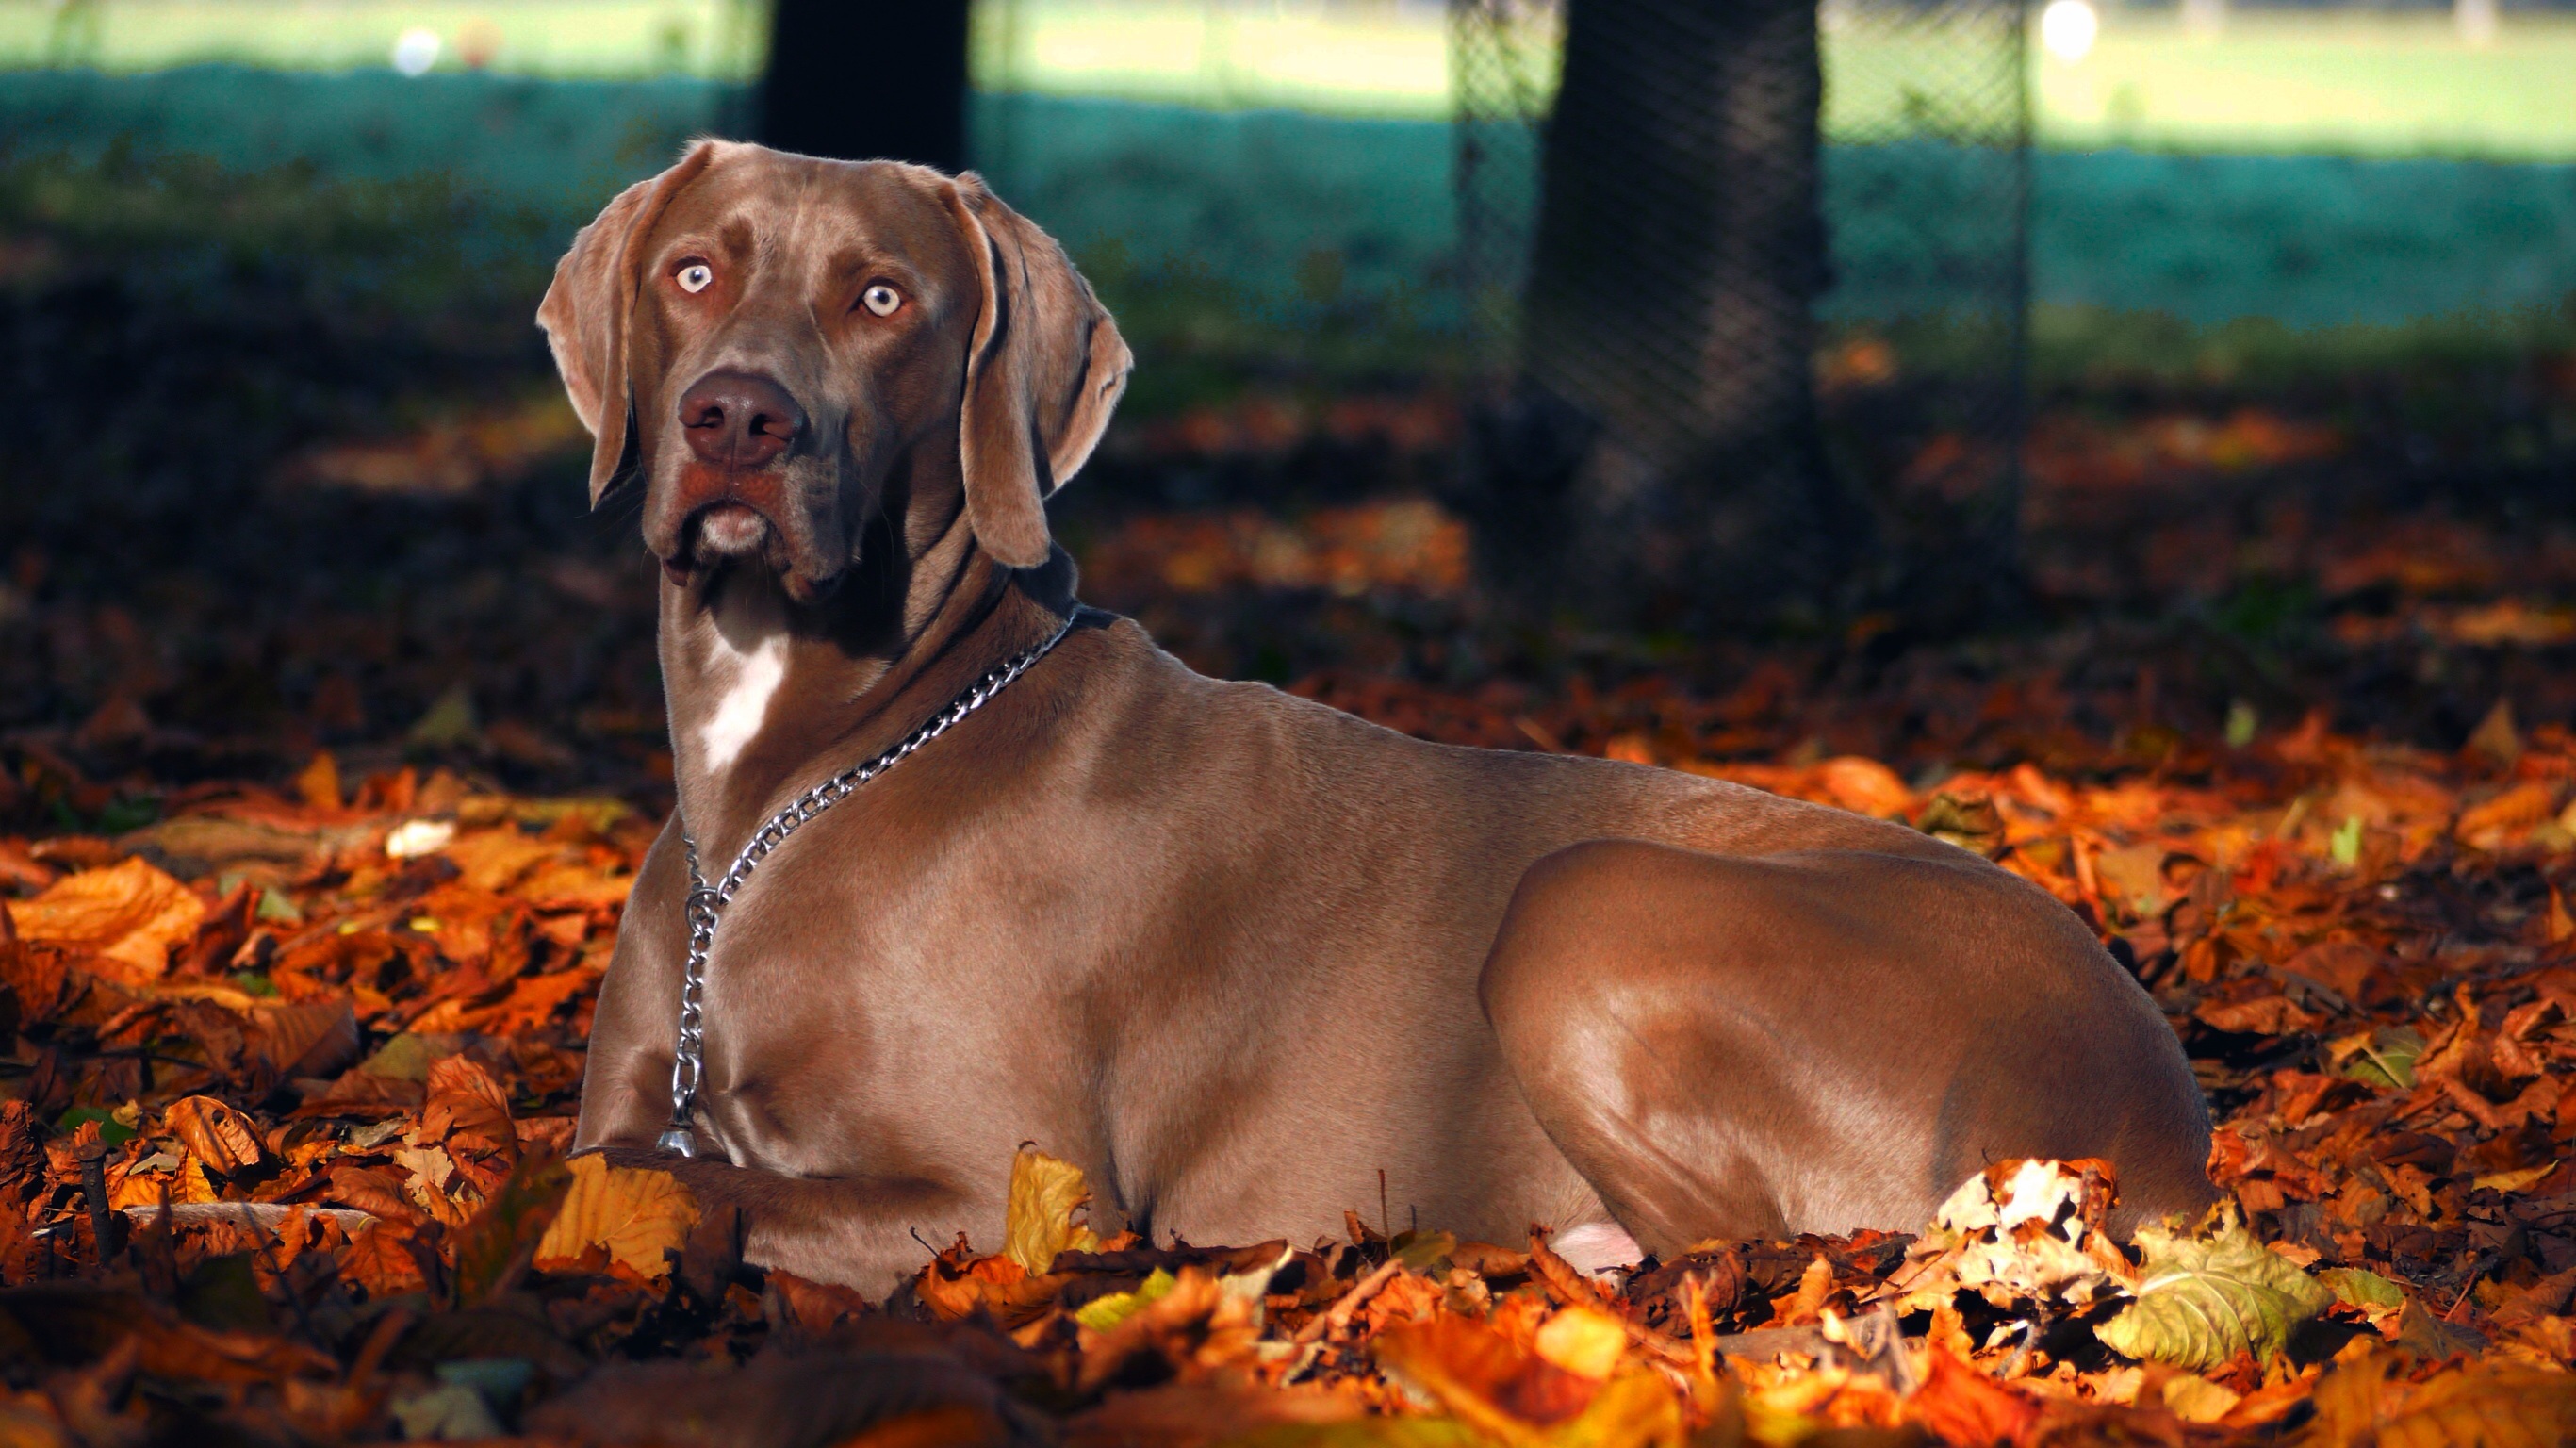
fall, dog, autumn, mammal, season, weimaraner, vertebrate, dog like mammal